Ottoman ironclad Mesudiye

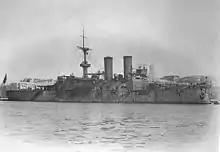
"Mesudiye" after reconstruction

Following the end of the war, the government decided to begin a naval reconstruction program. The first stage was to rebuild the older armored warships, including "Mesudiye". Requests for proposals were sent to foreign shipyards, and in October 1898 the Gio. Ansaldo & C. shipyard in Genoa requested permission to survey the ship and the ironclad . Both vessels were accordingly sent to Genoa in January 1899, arriving on the 28th, though Ansaldo only received the contract for "Mesudiye". "Mesudiye" was rebuilt into a pre-dreadnought type vessel.